Embassy of Argentina, Beijing

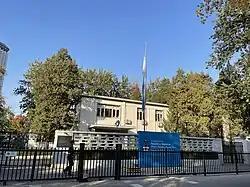
Embassy of Argentina in Beijing, People's Republic of China

The Embassy of Argentina in Beijing is Argentina's main foreign mission in the People's Republic of China. It is located at Sanlitun, Chaoyang District in Beijing, the capital of the PRC. Since , Sabino Vaca Narvaja as has served as Argentinian Ambassador to China.